La Source, Orléans

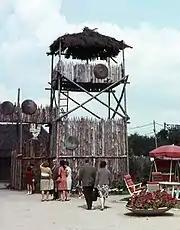
Entrance to the reconstructed Gaulish village in 1967 on the occasion of the International Floralies organized at the Floral Park of La Source.

The neighborhood takes its name from the "Bouillon," the source of the Loiret, a resurgence of the Loire, which appeared in 1672.